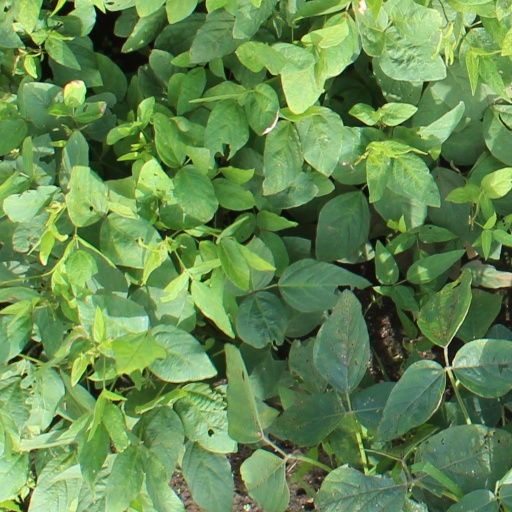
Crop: soybean